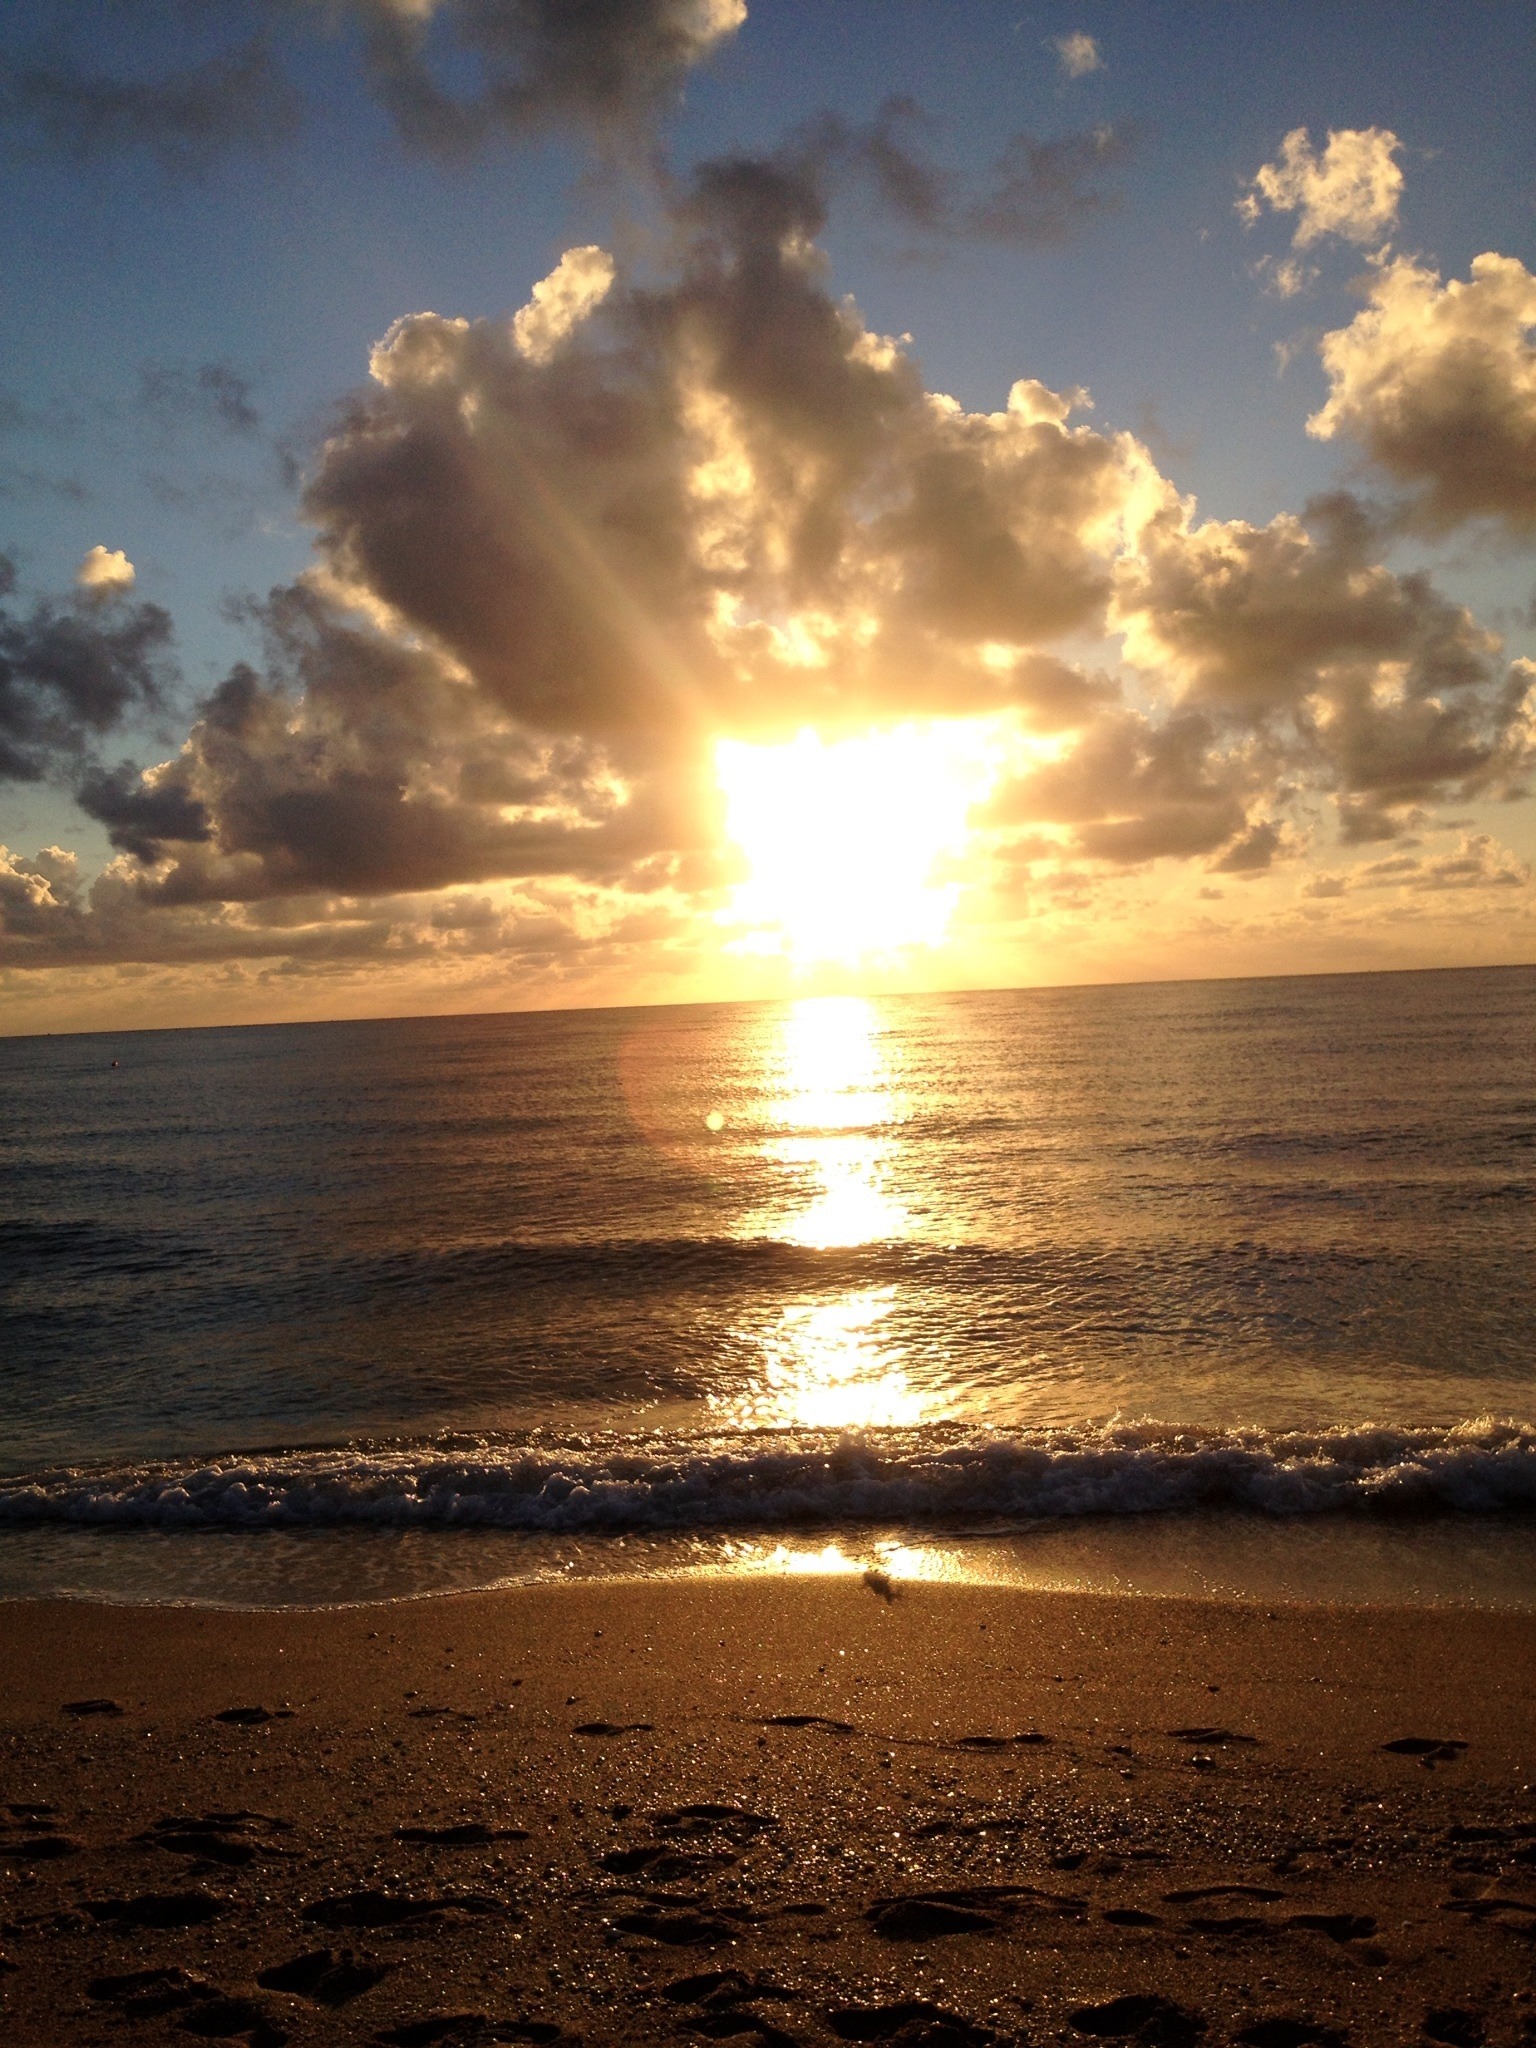
beach, sea, coast, water, nature, outdoor, sand, ocean, horizon, cloud, sky, sun, sunrise, sunset, sunlight, morning, shore, wave, dawn, coastal, coastline, seaside, dusk, environment, evening, reflection, tranquil, scenic, seascape, weather, cloudscape, body of water, outdoors, clouds, marine, florida, meteorology, afterglow, wind wave